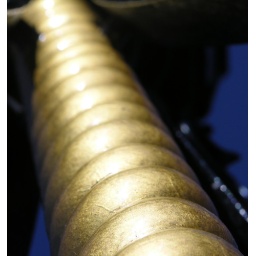
Macroshot of the lamppost (stained glass one) right in front of the castle bridge